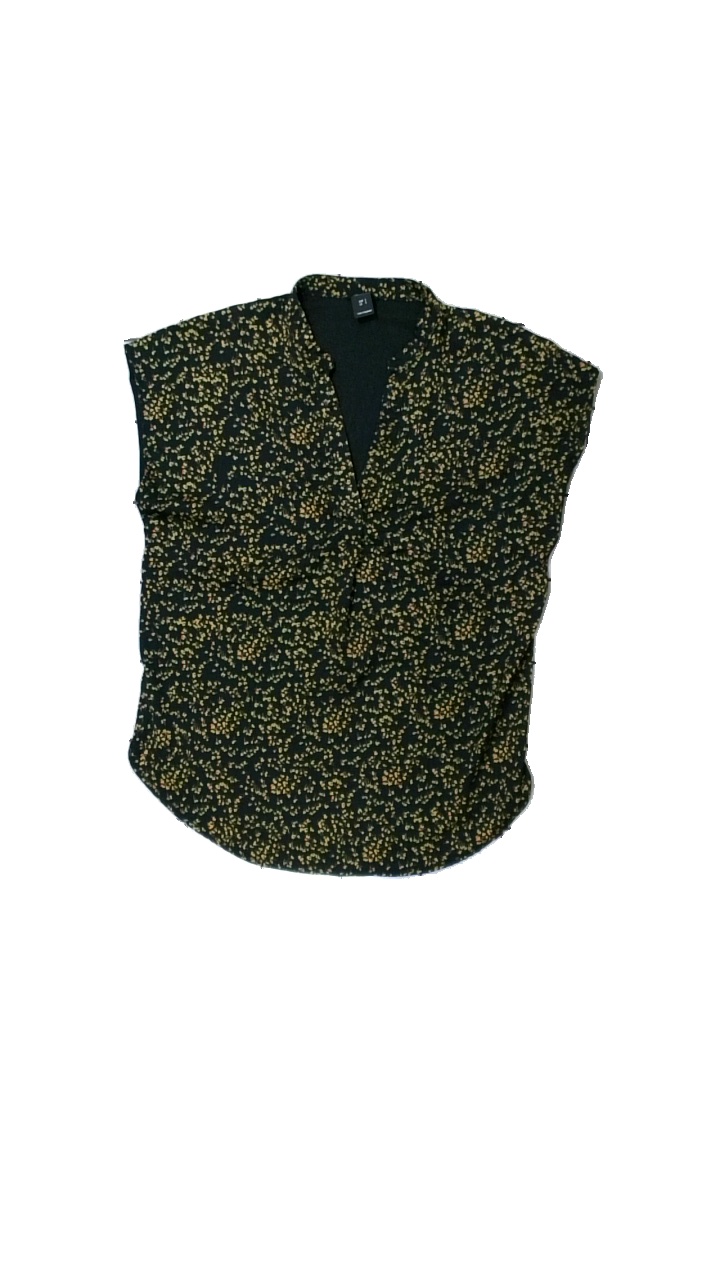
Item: T-shirt (Ladies)
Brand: Lindex
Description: blommig t-shirt
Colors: Black, Yellow
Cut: Regular
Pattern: Floral print
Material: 100% polyester
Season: All
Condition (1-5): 5
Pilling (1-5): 5
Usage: Reuse
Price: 50-100